Giant oarfish

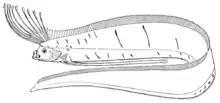
1895 illustration of "Regalecus glesne"

This species is the world's longest bony fish, reaching a record length of about , possibly up to , and a maximum record weight of 272 kg (600 lbs). Older, much longer estimates, such as a believed to be long, are now considered "very likely inaccurate." It is commonly measured to in total length.